The Kid Is All Right

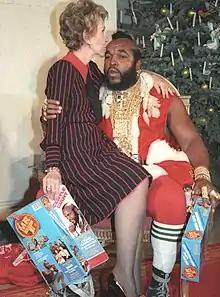
First Lady Nancy Reagan and Mr. T at the White House on December 12, 1983 was referenced within the episode.

In May 2013, "TVLine" reported that Anderson Cooper would appear as himself as a moderator in a presidential debate set in the future where Lisa is a candidate. In June 2013, "TV Guide" reported that Eva Longoria, a Democrat, would play Lisa's friend and rival as a student with equal intelligence as Lisa but with Republican political leanings.